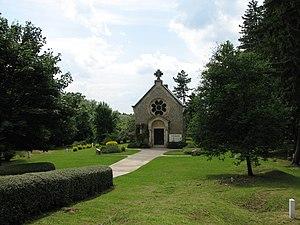
Notre-Dame de l'Europe, église construite après la guerre sur l'emplacement de l'ancienne église du village détruit de Fleury-devant-Douaumont.
Fleury-devant-Douaumont est une commune française située dans le département de la Meuse, en région Grand Est.